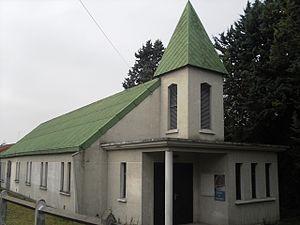
La chapelle Notre-Dame-de-l'Espérance de Morangis (91)
Morangis est une commune française située à dix-huit kilomètres au sud de Paris dans le département de l’Essonne en région Île-de-France.